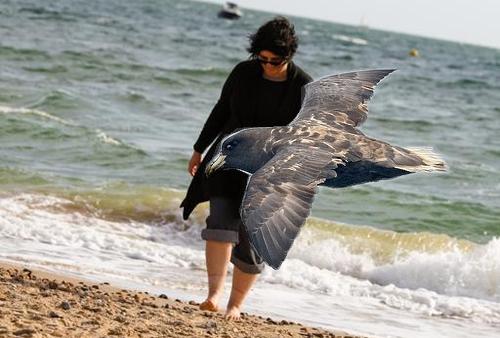
Bird species: Northern_Fulmar
Bird type: waterbird
Background: water